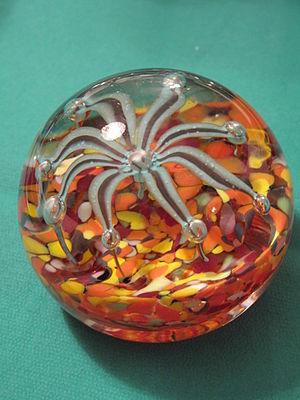
Presse-papier en verre, souvent appelé ""Boule de sulfure"". Diamètre
Un presse-papier est un accessoire de bureau, d'un certain poids, destiné à être posé sur des feuilles de papier pour éviter qu'elles ne se dispersent.